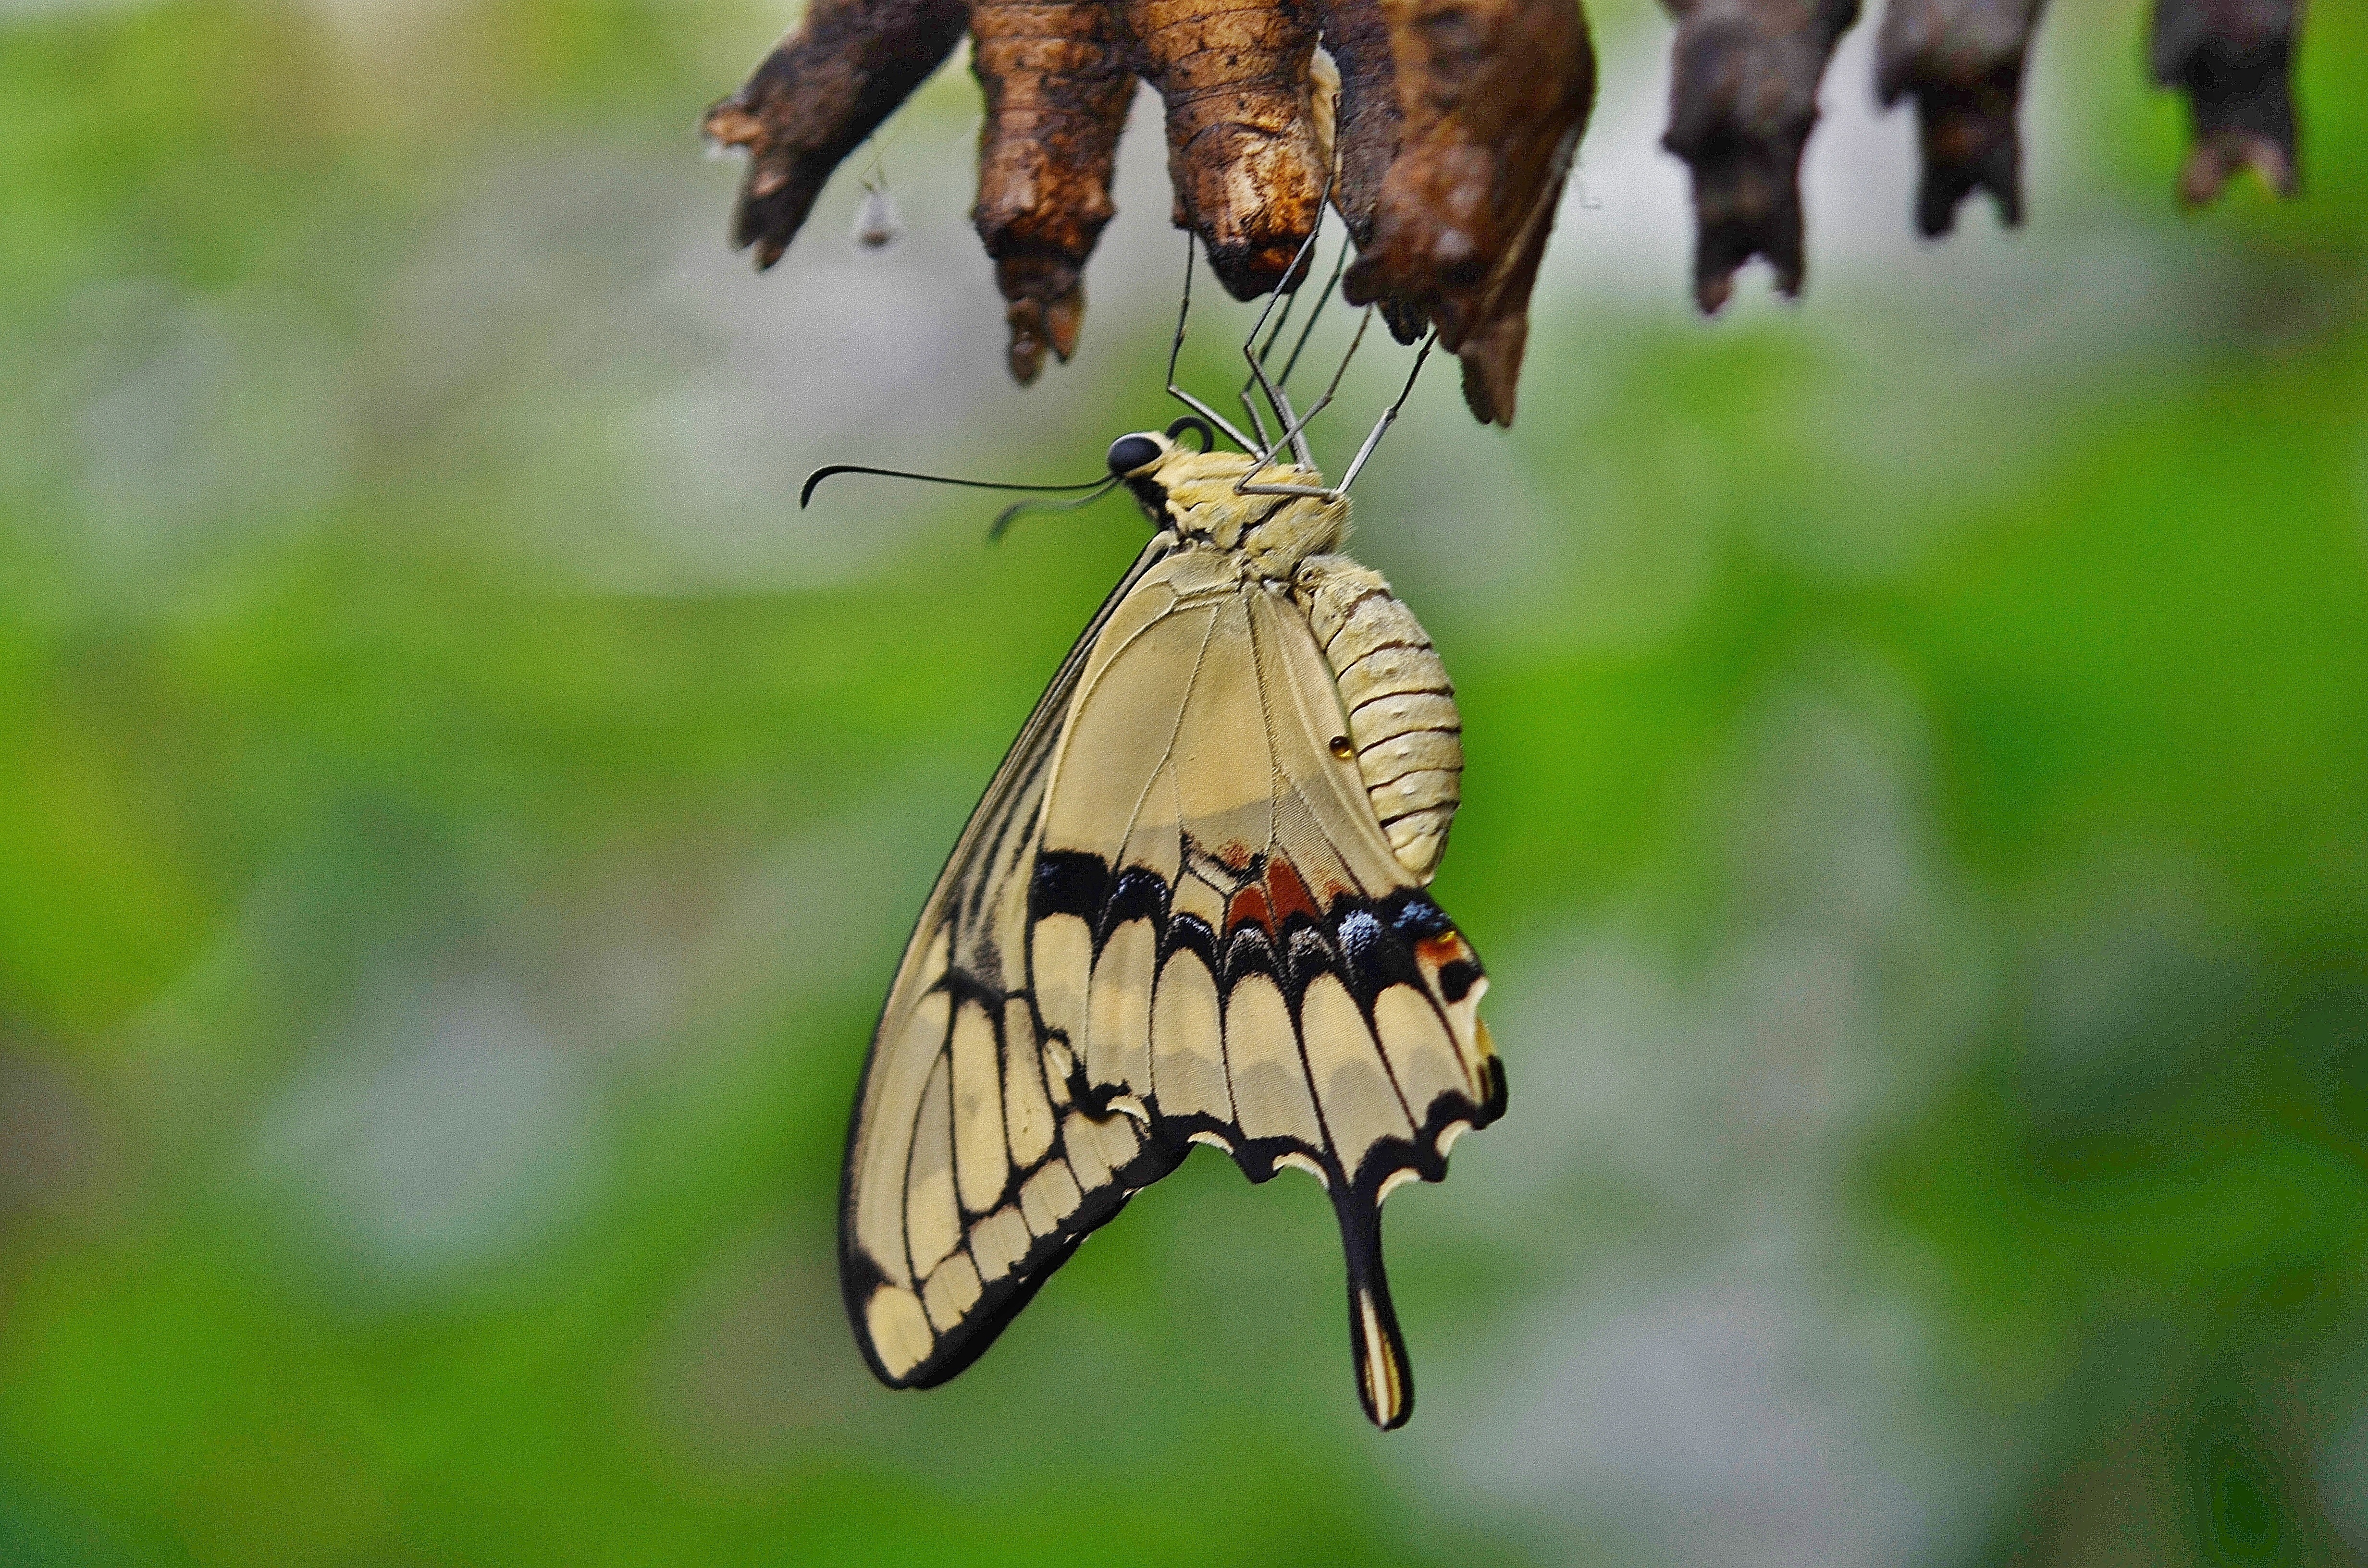
nature, wing, leaf, flower, animal, wildlife, green, insect, macro, botany, moth, butterfly, fauna, invertebrate, butterflies, papilionidae, papilio, larva, macro photography, arthropod, larvae, pollinator, swallowtail butterfly, cocoons, moths and butterflies, insect larvae, parides iphidamas, cocoon butterfly